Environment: lab
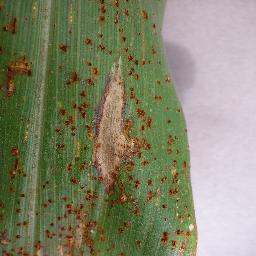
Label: northern_corn_leaf_blight